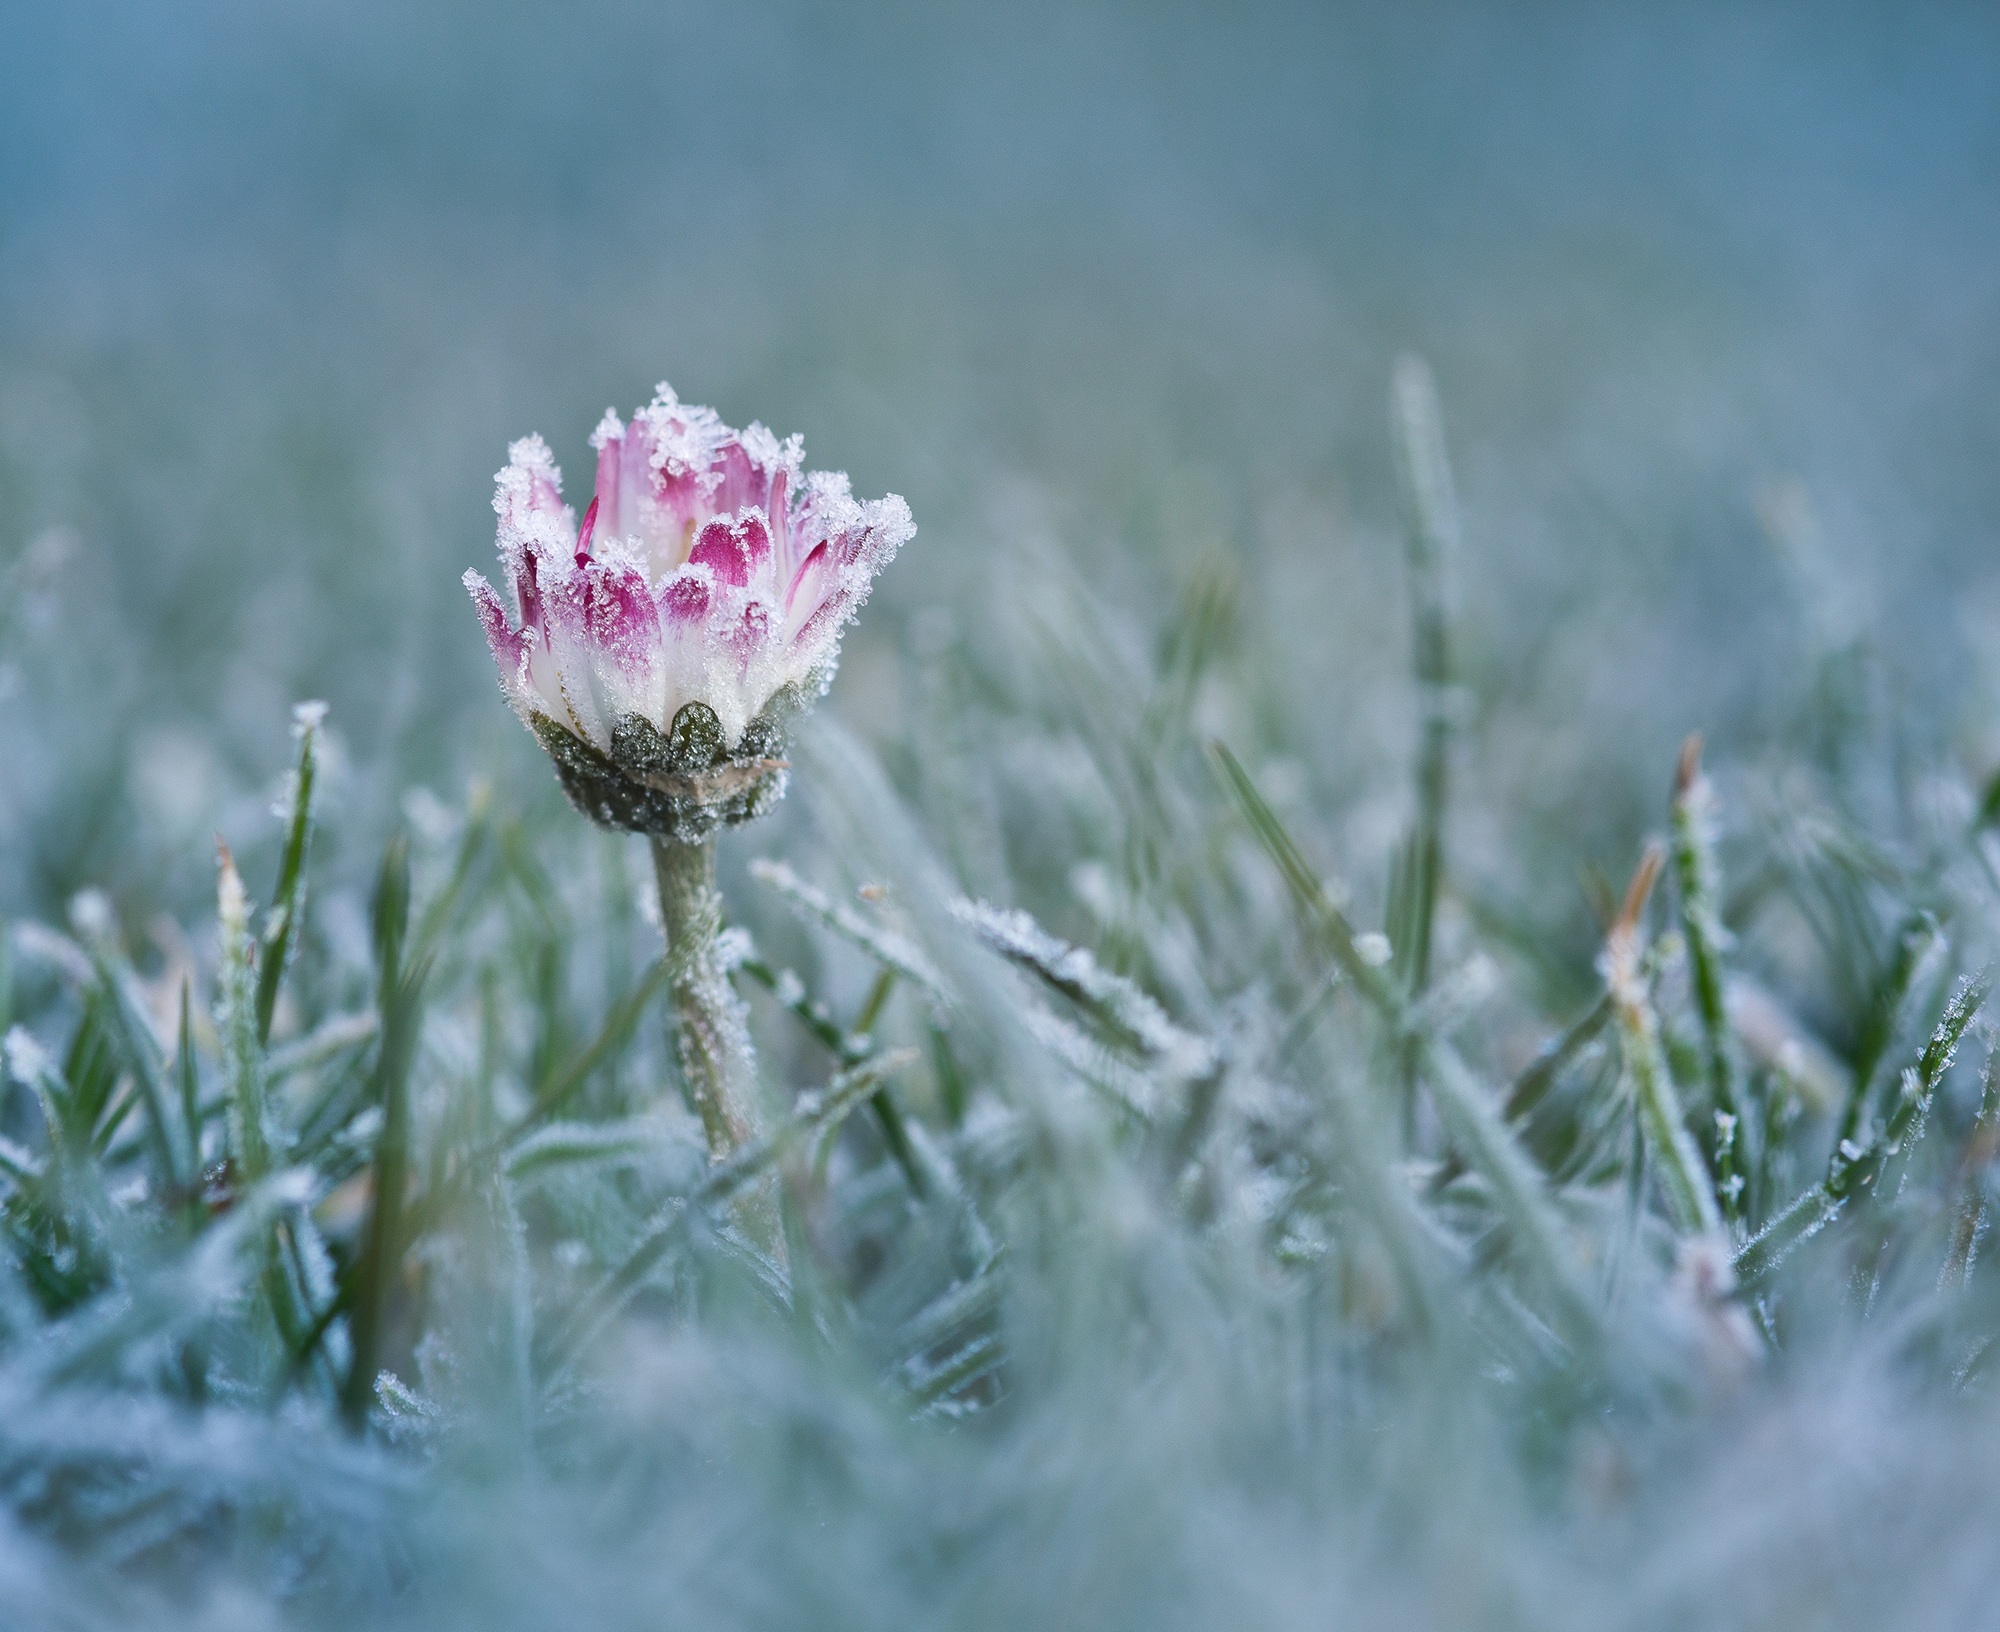
nature, grass, blossom, cold, winter, plant, white, field, meadow, prairie, flower, bloom, frost, daisy, ice, frozen, flora, wildflower, close up, thistle, rush, macro photography, eiskristalle, flowering plant, daisy family, geese flower, small flower, grass family, land plant